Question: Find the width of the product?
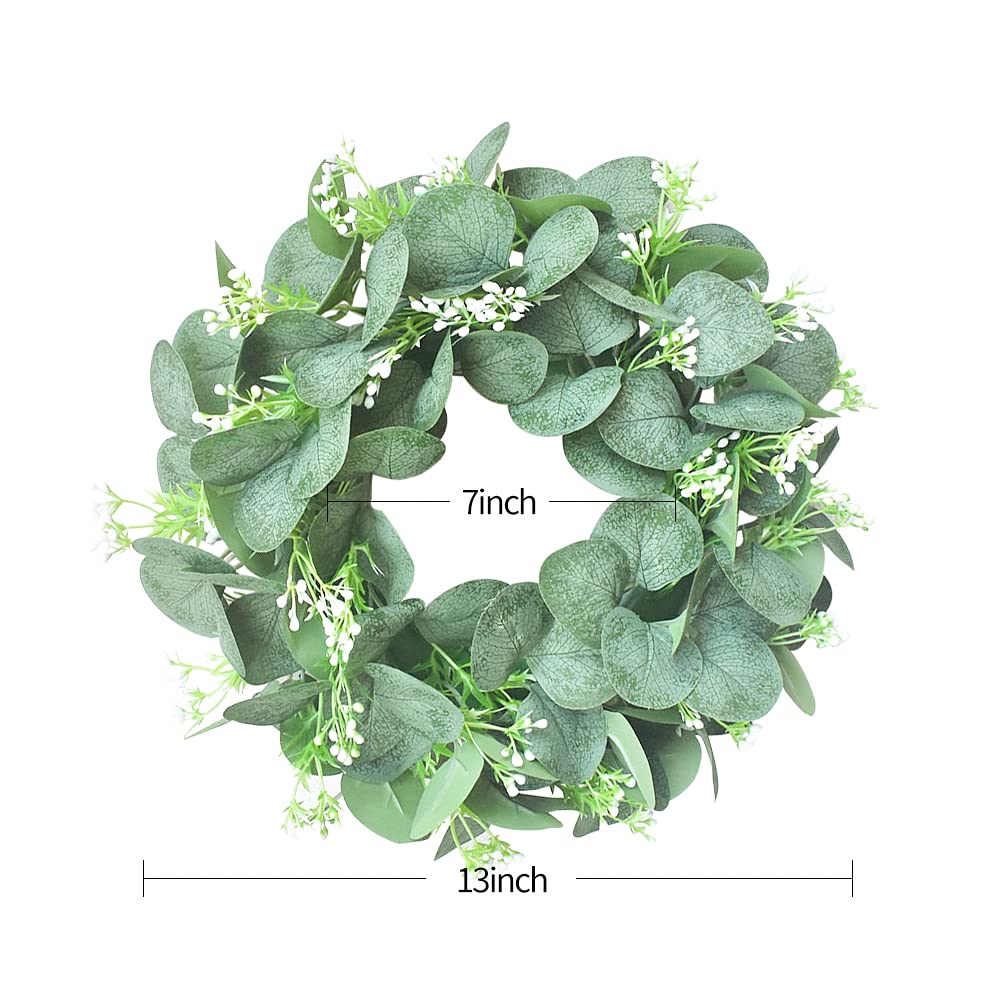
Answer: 13.0 inch